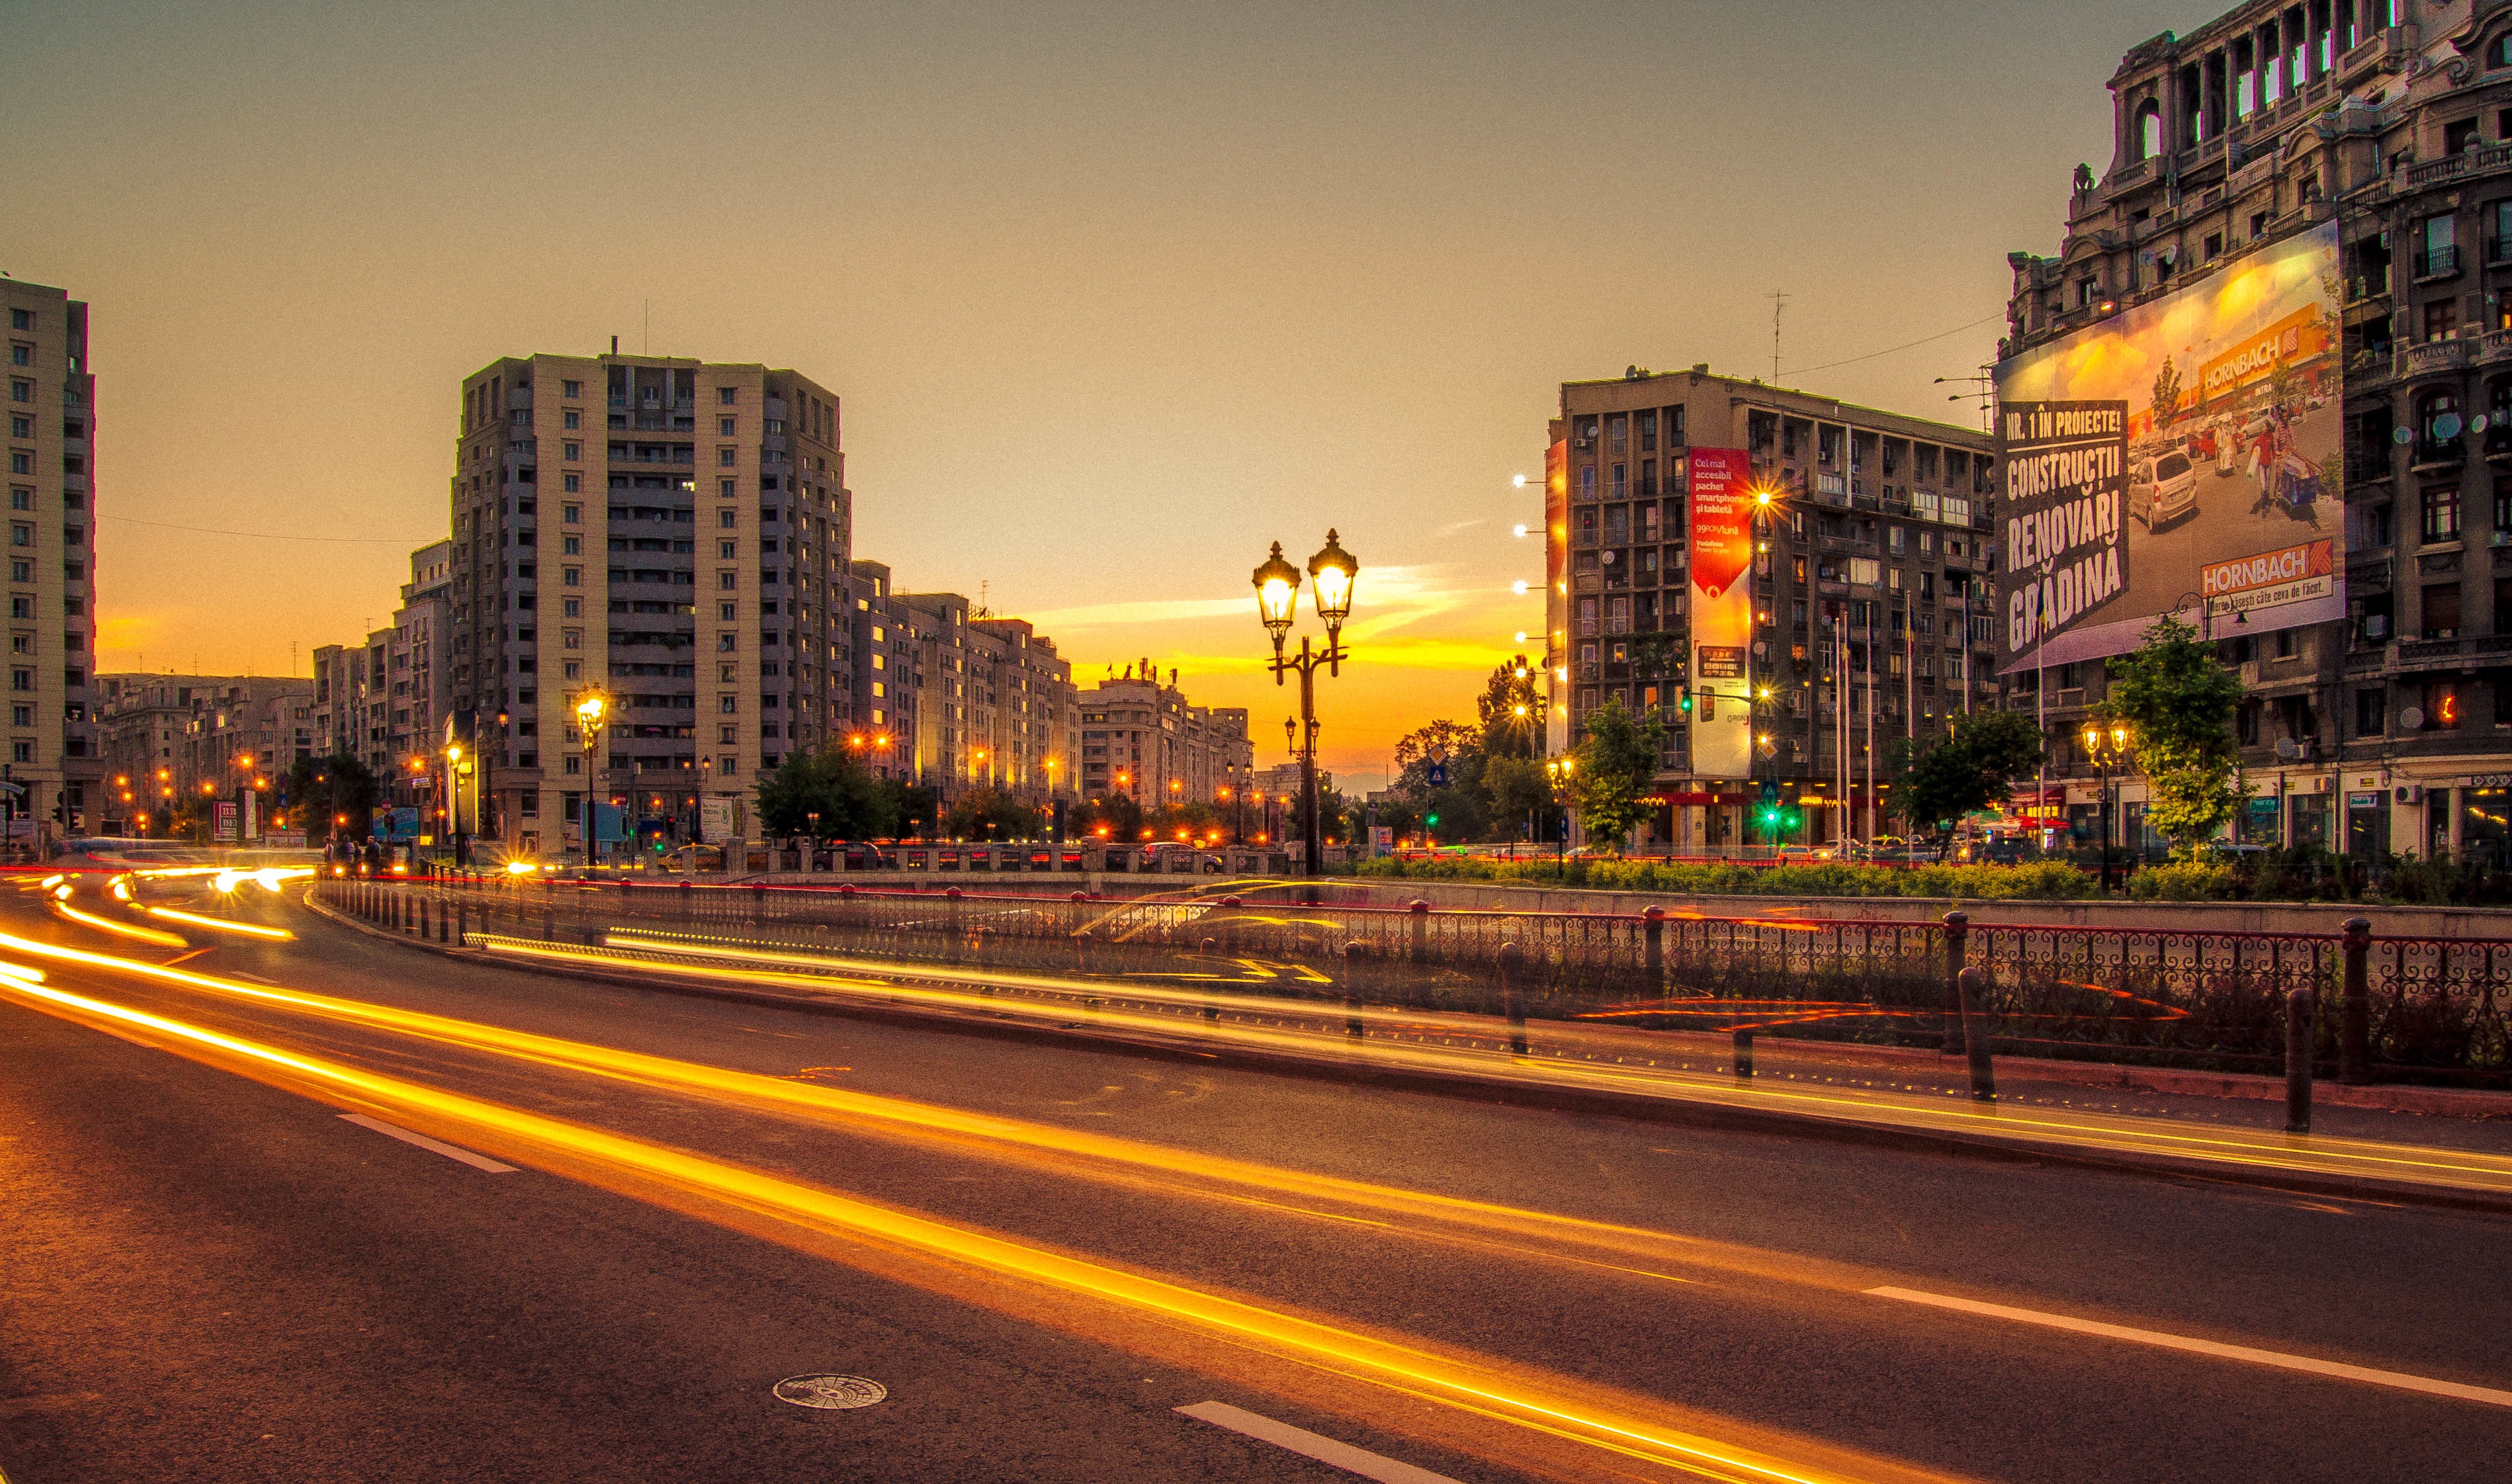
horizon, sunset, road, skyline, traffic, street, night, morning, highway, building, city, skyscraper, cityscape, downtown, dusk, evening, lane, infrastructure, metropolis, urban area, residential area, human settlement, metropolitan area